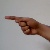
The image shows a hand gesture representing the letter 'G' in Indian Sign Language.